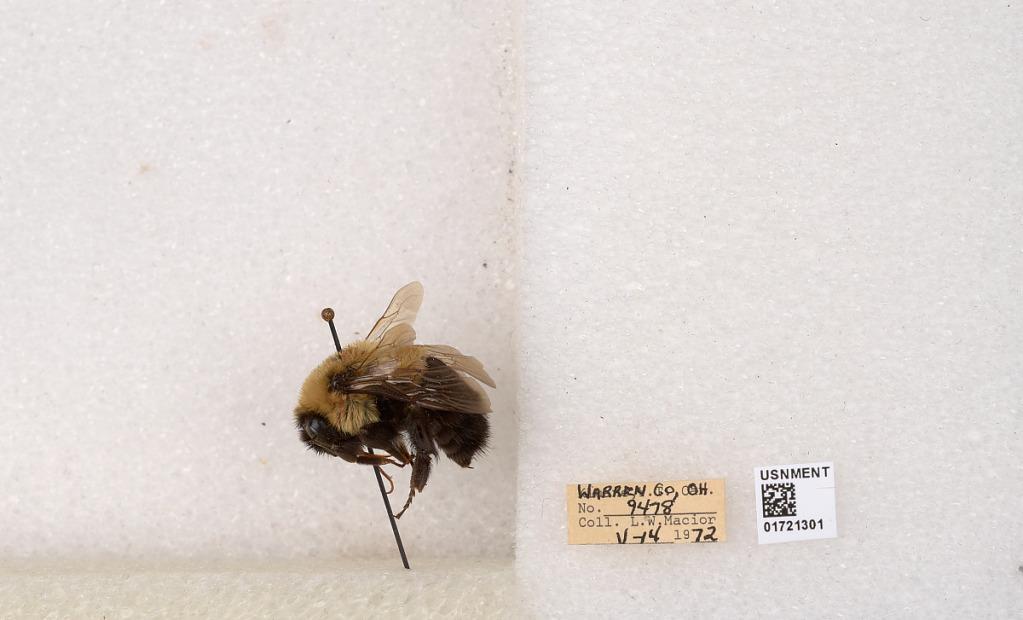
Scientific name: Bombus impatiens Cresson
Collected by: L. Macior
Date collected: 1972-5-14
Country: United States
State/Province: Ohio
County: Warren
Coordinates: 39.4276, -84.1668